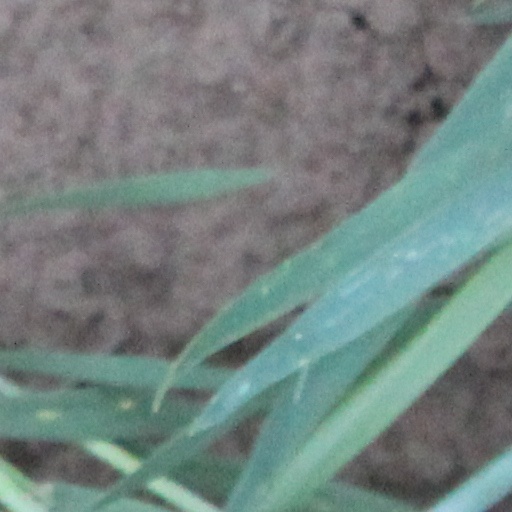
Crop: wheat